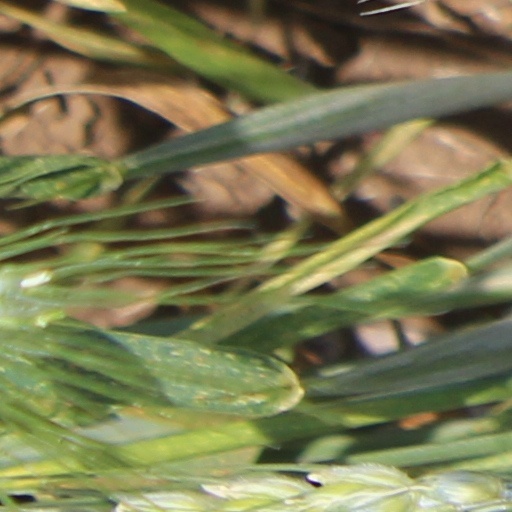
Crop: wheat